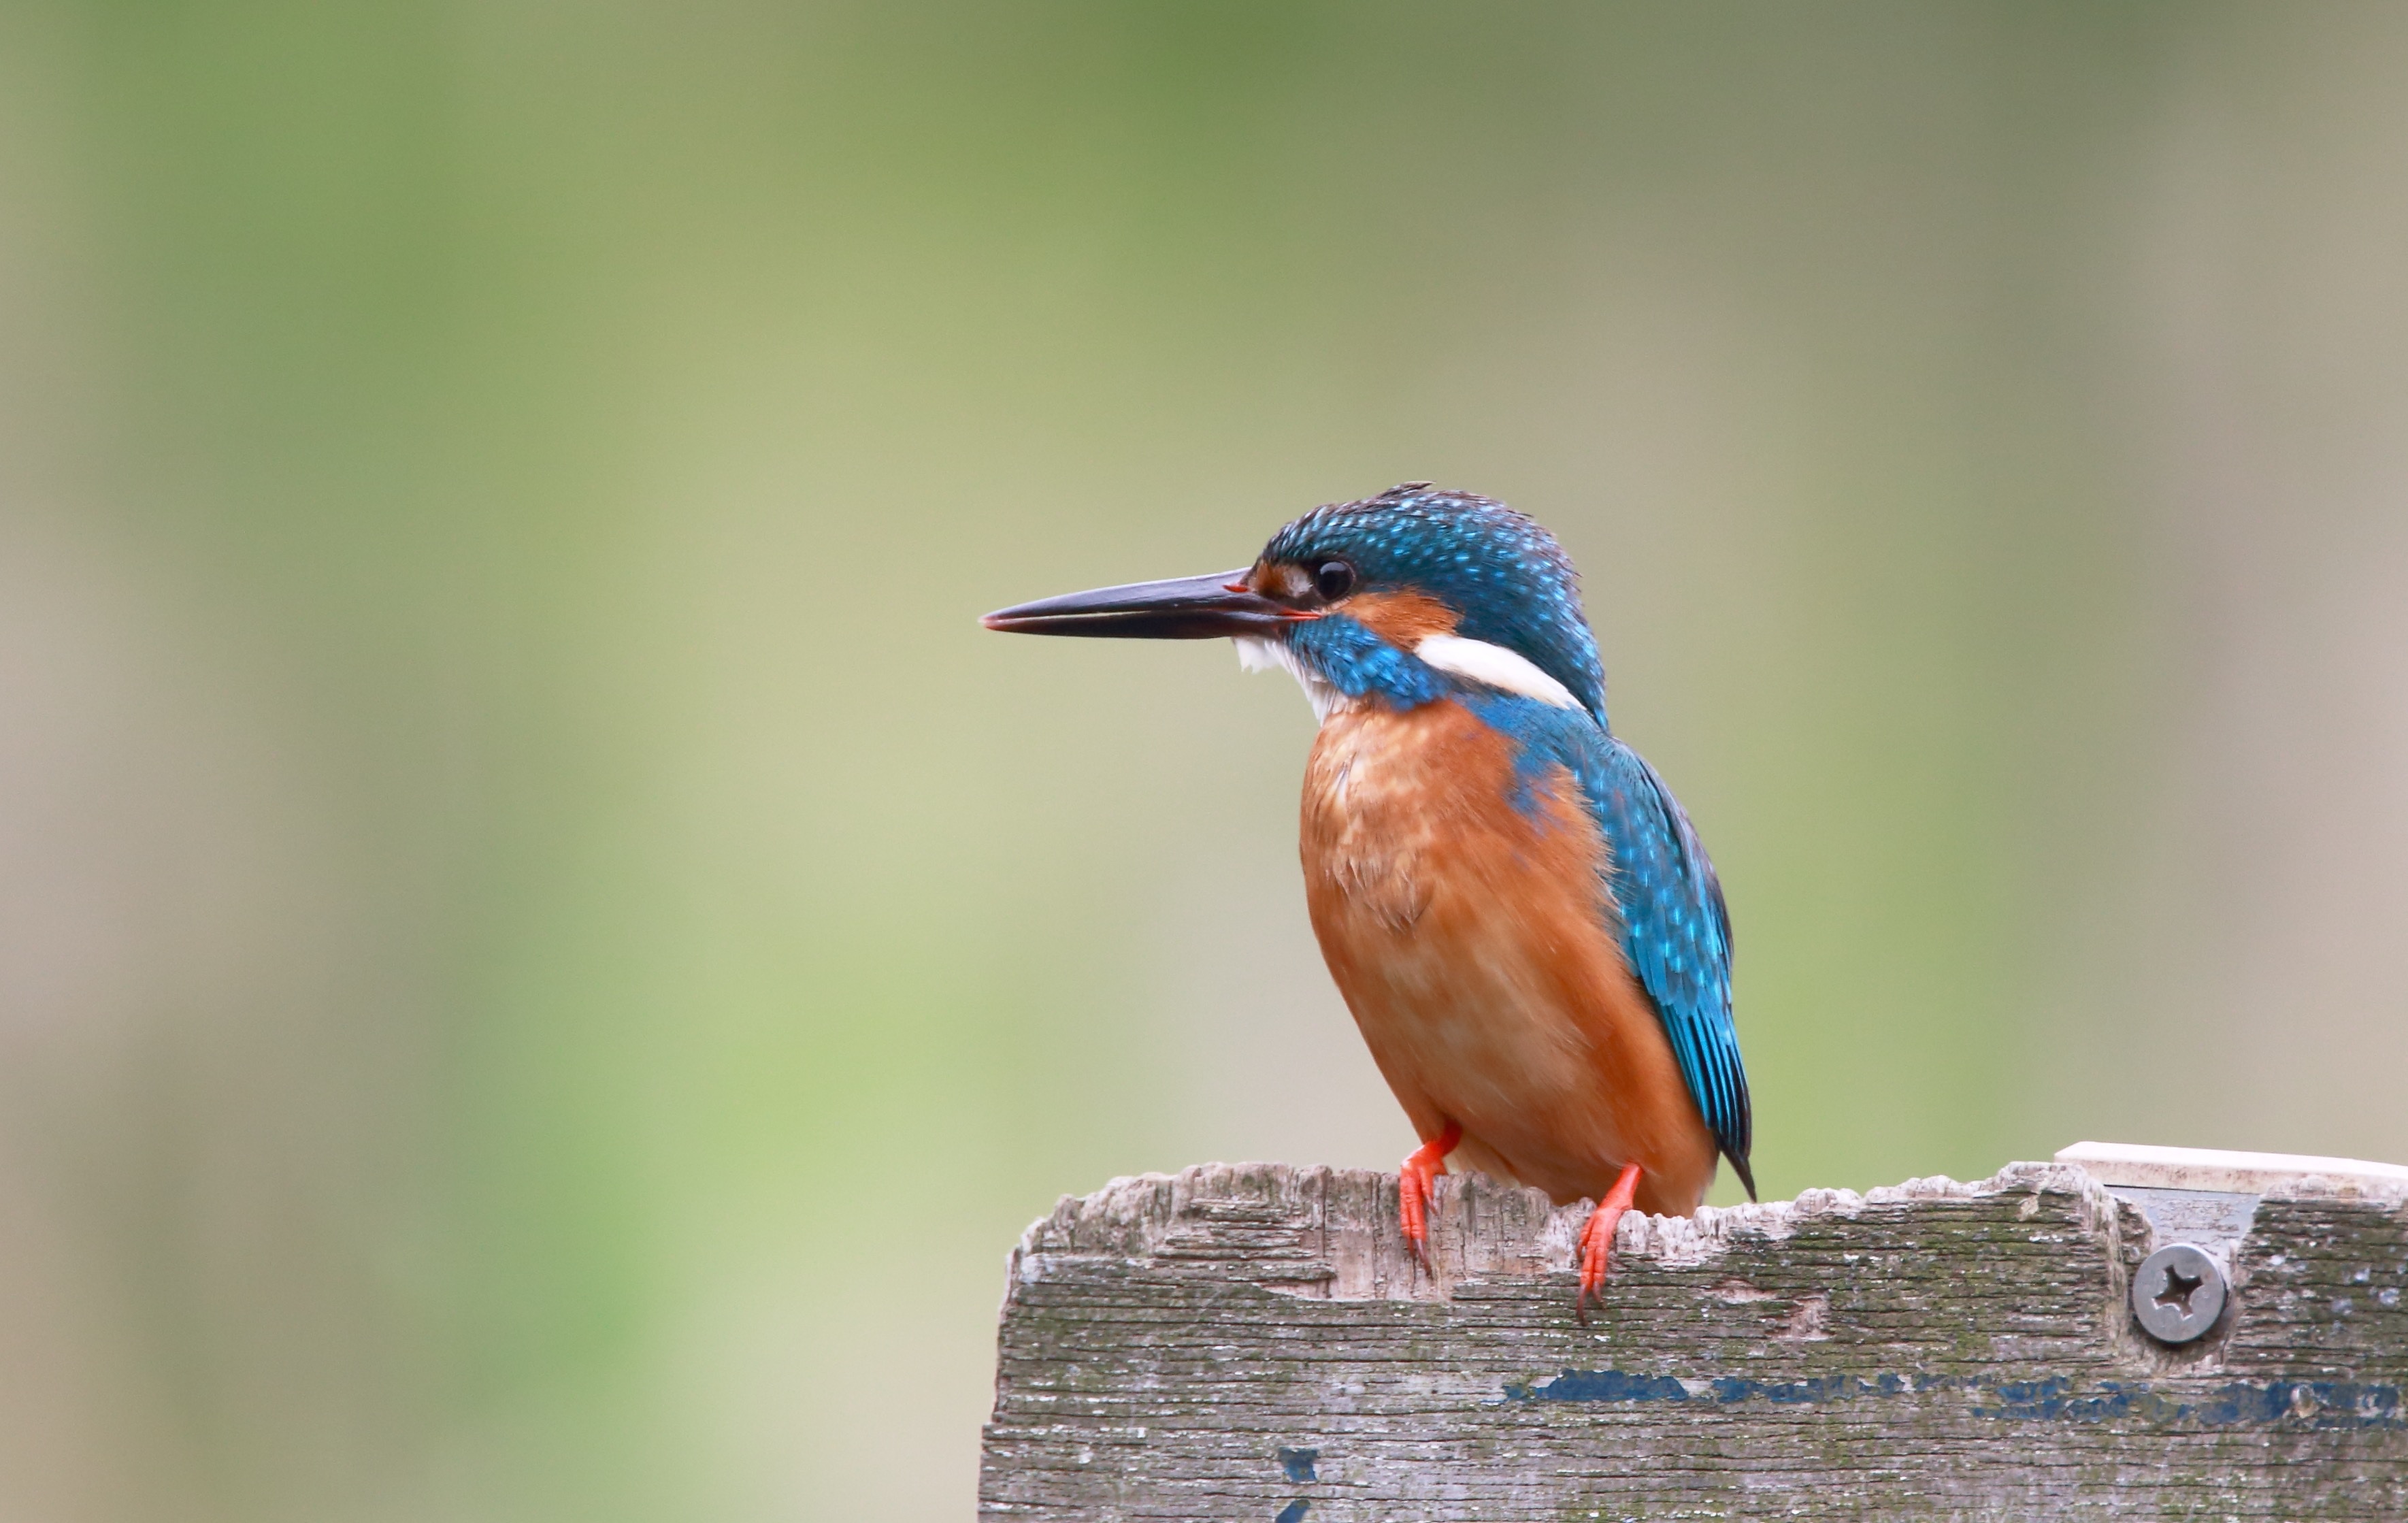
nature, bird, wing, wildlife, beak, fauna, close up, vertebrate, bluebird, old world flycatcher, perching bird